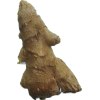
Label: ginger